Kontigi

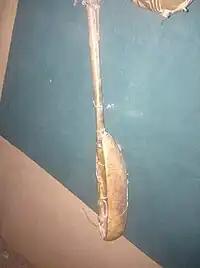
Side view of a kontigi. The lute has a elongated or oval half-calabash soundbox. It is small, about 12 inches long, with a high pitch.

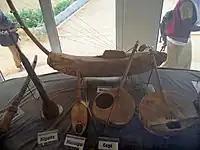
Kontigi, bottom row, third from left.

A kontigi or kuntigi is a one-stringed African lute played by the Hausa, Songhai and Djerma. A 3-string version "teharden" is used among the Tamashek.